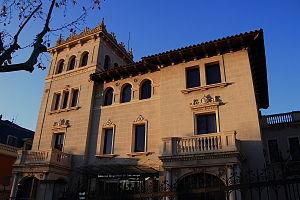
Enric Sagnier i Villavecchia, né le 21 mars 1858 à Barcelone et mort le 1ᵉʳ septembre 1931 dans cette même ville, est un architecte catalan.